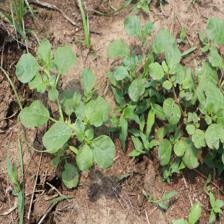
Label: BroadLeafWeed